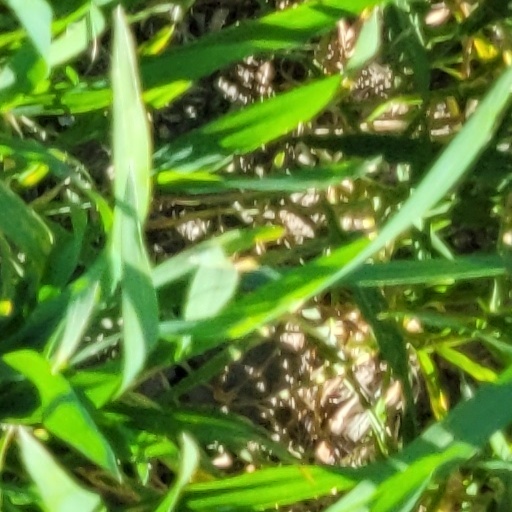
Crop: wheat